2013 WTA Tour Championships

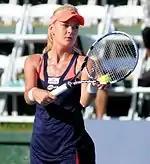
Agnieszka Radwańska reached the semifinals of Wimbledon in 2013.

Agnieszka Radwańska started the season with back to back titles at the ASB Classic over Yanina Wickmayer and Apia International Sydney over Dominika Cibulková in the final, but her streak ended at 13 in the quarterfinals of the Australian Open to Li Na. She reached the quarterfinals of the French Open for the first time losing to Sara Errani. At Wimbledon, she reached the semifinals where she lost in a close-fought three setter against eventual runner-up Sabine Lisicki. She played at the Bank of the West Classic losing to Cibulková in the final. She lost in the fourth round of the US Open to Ekaterina Makarova. She won her third title at the Seoul over Russian Anastasia Pavlyuchenkova.